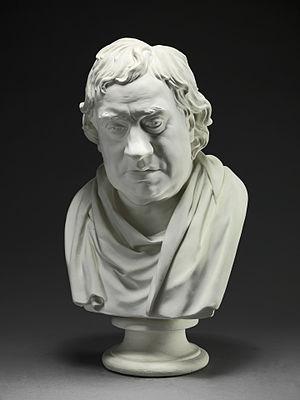
Joseph Nollekens était un sculpteur britannique.